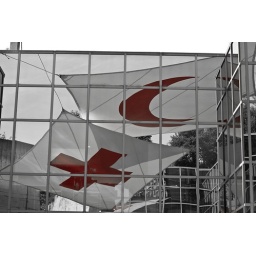
seen in front of the international red cross / red crescent museum